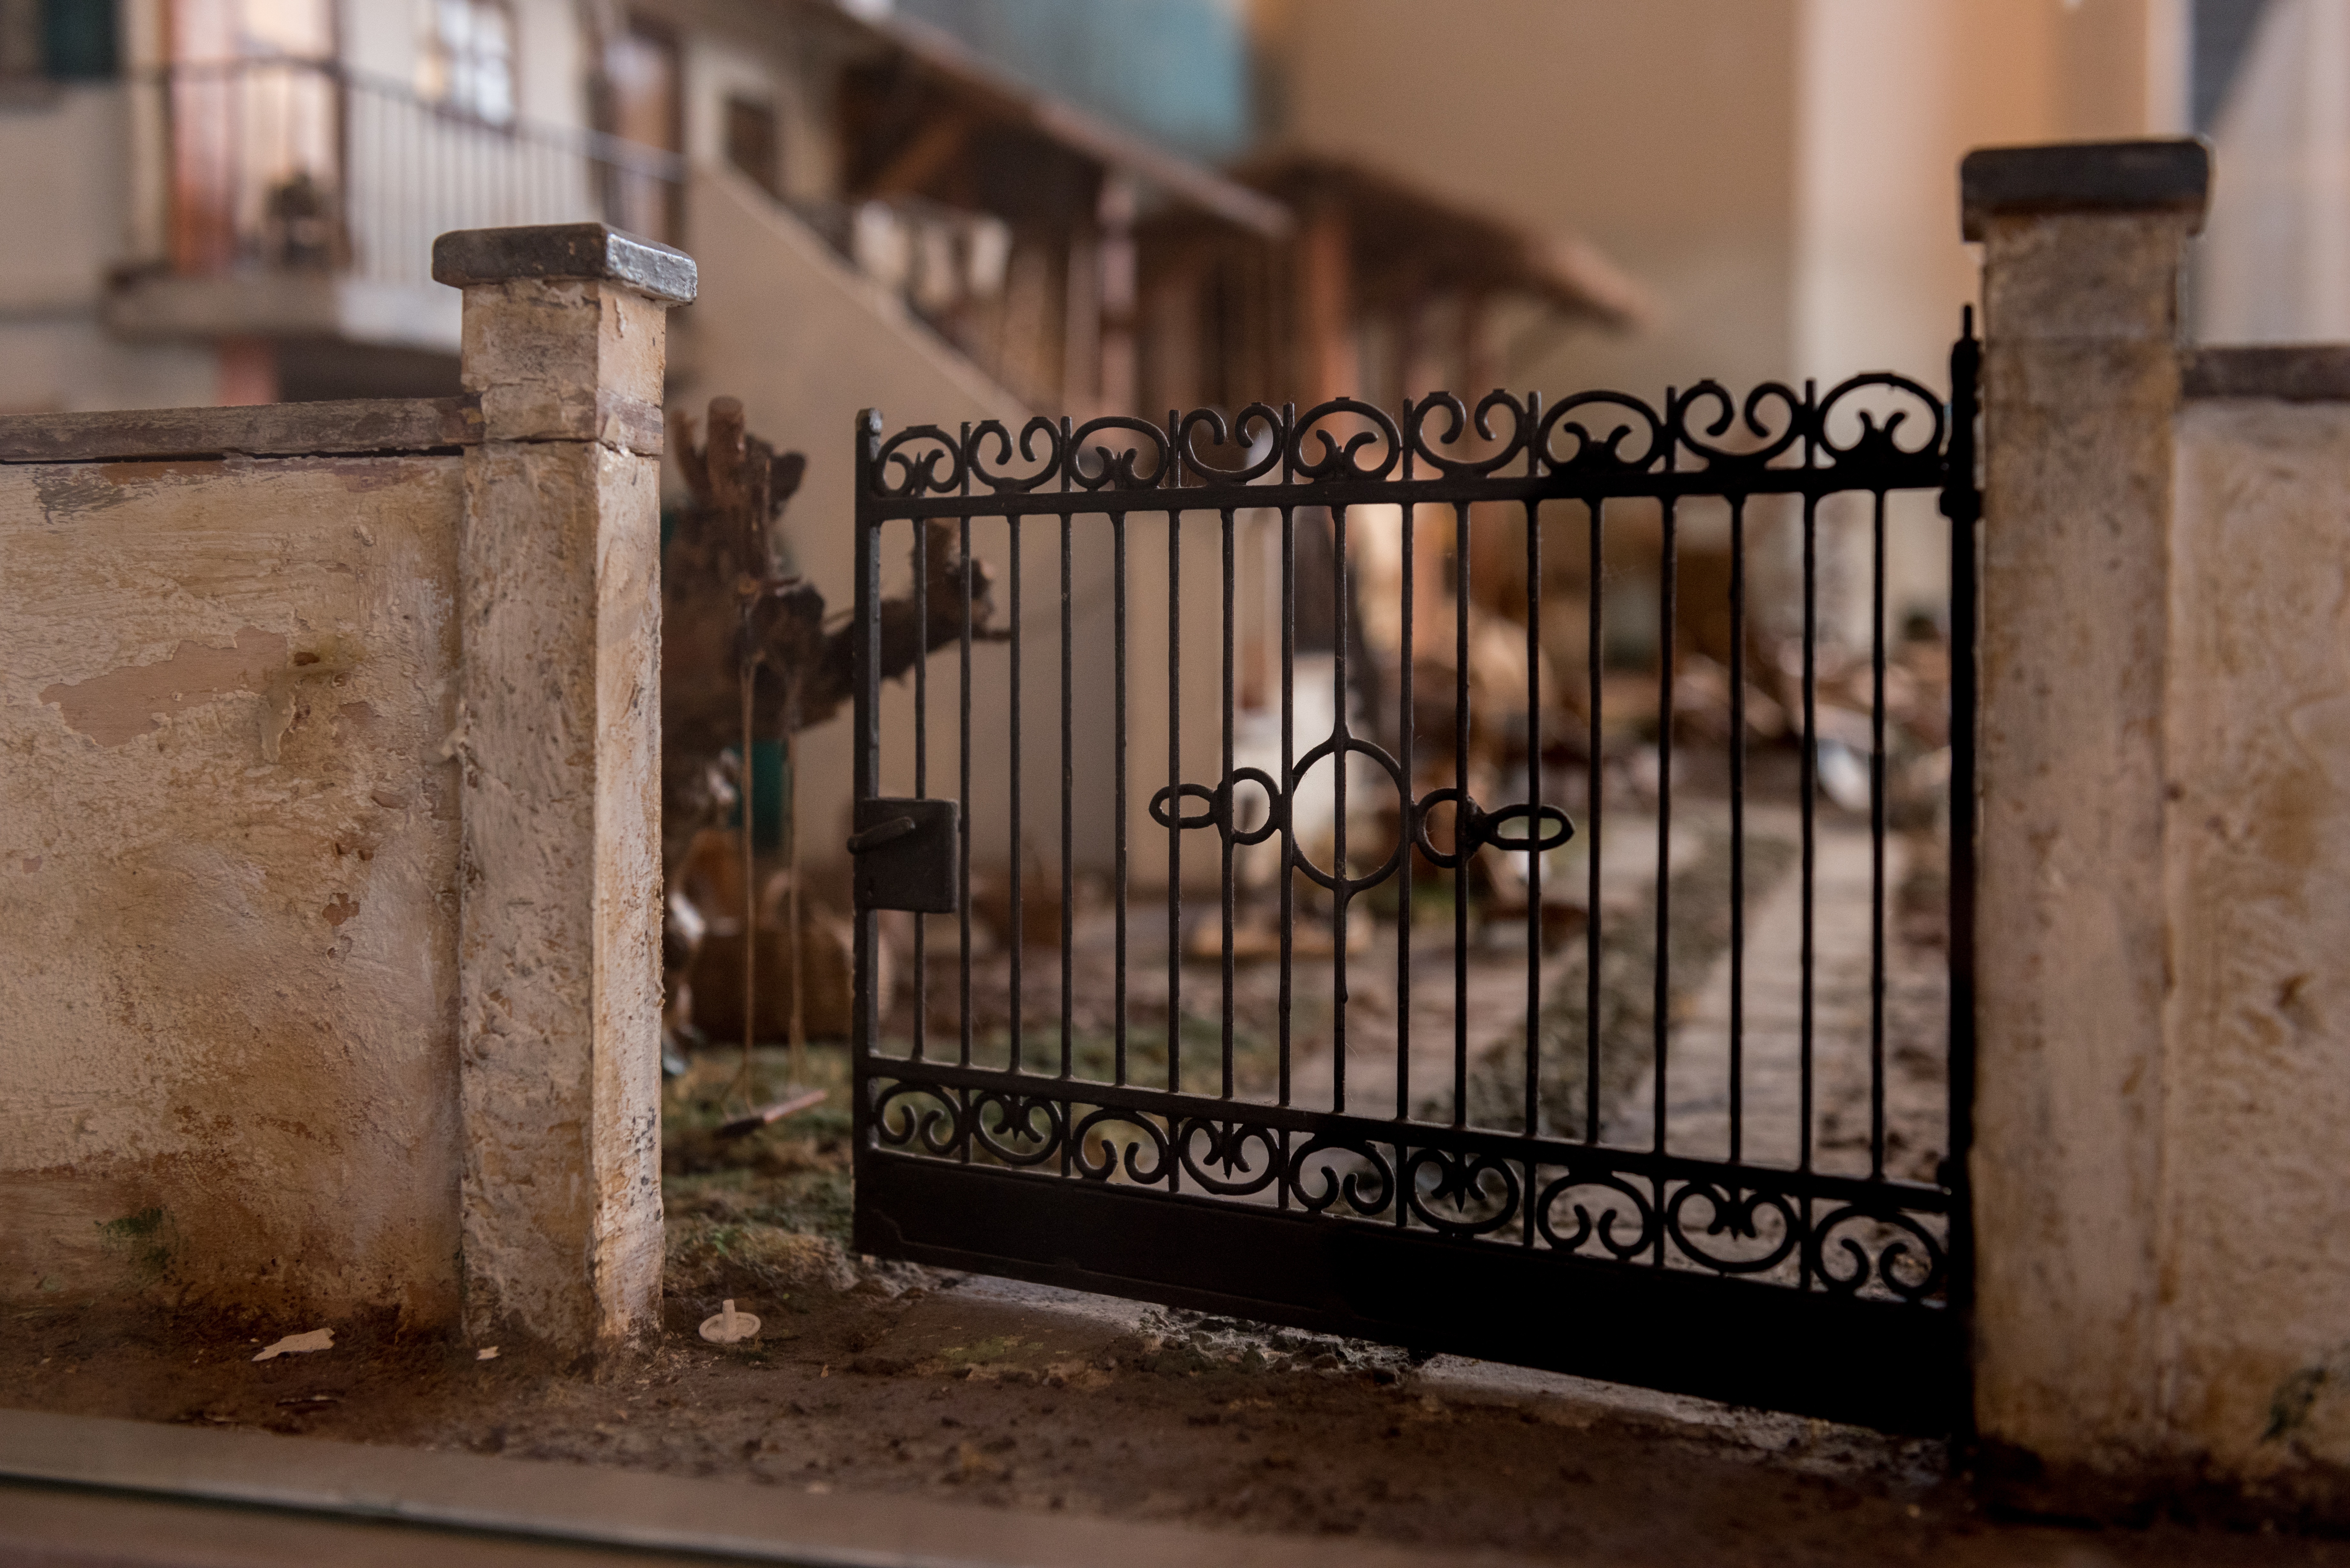
wood, road, street, farm, atmosphere, wall, photo, metal, romance, gate, art, iron, campaign, cascina, metal door, urban area